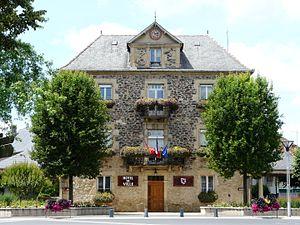
La mairie de Biars-sur-Cère, Lot, France.
Biars-sur-Cère est une commune française, située dans le département du Lot, en région Occitanie.